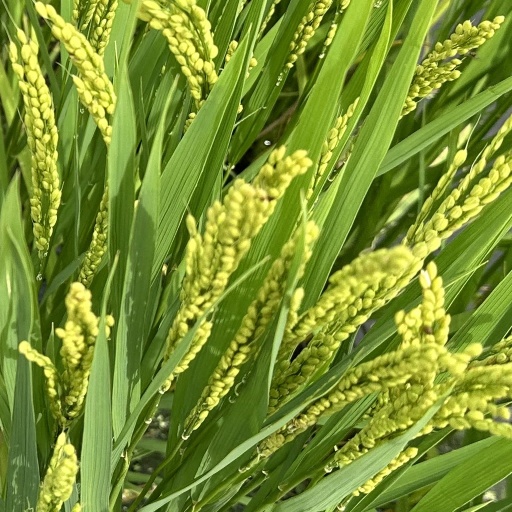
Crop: rice